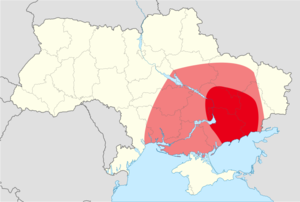
L’Ukraine libertaire, ou Makhnovchtchina, est un mouvement révolutionnaire paysan d'inspiration anarchiste visant à l'établissement d'une société sans état sur un territoire situé dans le sud de l'Ukraine actuelle, pendant la guerre civile russe. Des communes libres se forment à Gouliaï Polie et ailleurs sous la protection de l'Armée révolutionnaire insurrectionnelle ukrainienne organisée par Nestor Makhno, qui lutta d’abord contre les troupes d'occupation austro-hongroises, après la signature du traité de Brest-Litovsk, puis contre les blancs. En 1920 elle fut déclarée hors-la-loi et éliminée par les bolcheviks, avec lesquels elle s'était précédemment alliée contre les blancs. Les derniers combattants cessent le combat l'année suivante.